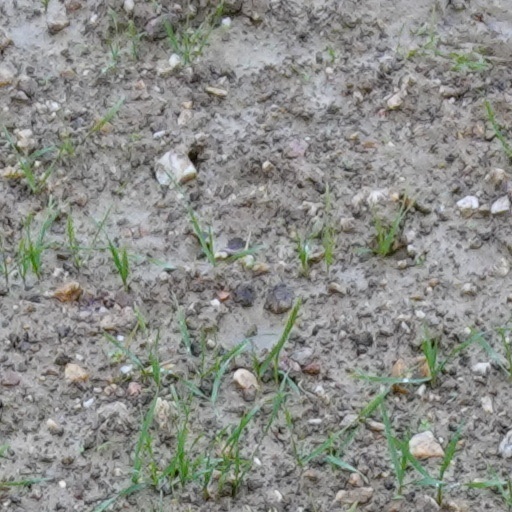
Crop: wheat